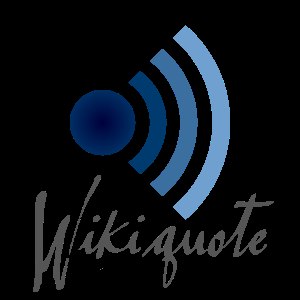
Wikiquote
Wikiquote-logo
Wikiquote er en online citatsamling med åbent indhold, citatsamlingen er oprettet i samarbejde mellem brugerne. Wikiquote styres af Wikimedia, en non-profit fond oprettet specielt til formålet.